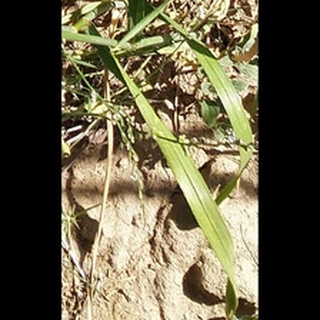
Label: healthy_wheat